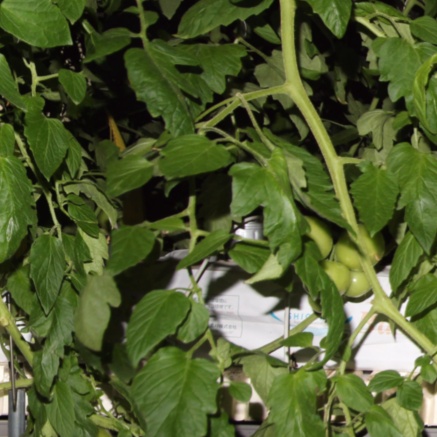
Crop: tomato